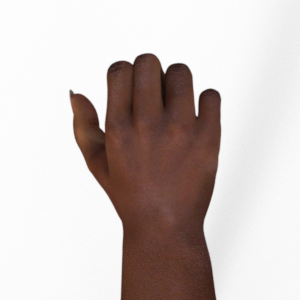
Label: rock